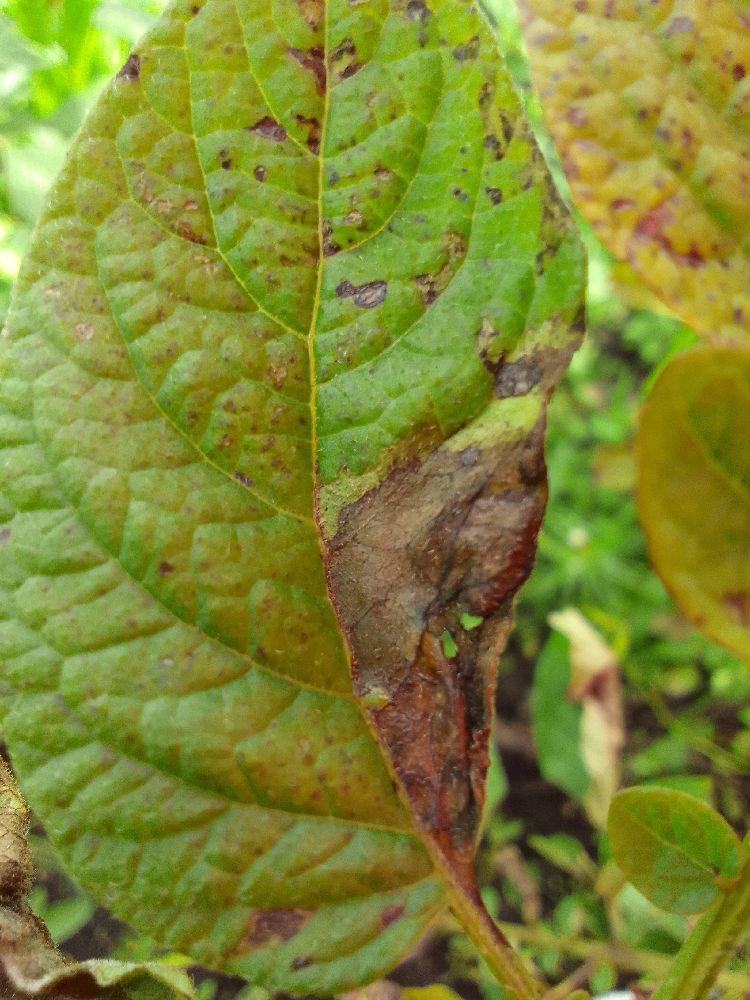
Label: Late blight